Paragaswewa

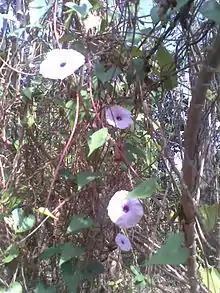
Scenery from Paragaswewa

Paragaswewa is a rural village and a fourth-order administrative division located in Kurunegala district, North Western Province of Sri Lanka. The estimated terrain elevation is 220 metres above sea level.